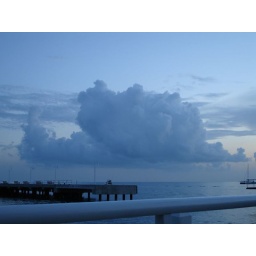
We decided this cloud looked like an elephant with an airplane tail. Anything goes in the Keys.